Bagne of Toulon

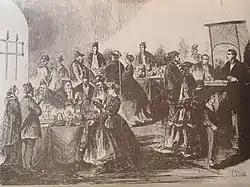
The Bazaar which sold handicrafts by prisoners. (from "Histoire des Baignes depuis leurs creations jusqu'a nos jours" by Pierre Zaccone, Paris (1869)

In the early years of the Bagne, only those prisoners with sentences of less than fifteen years were put to work in the arsenal; the others remained in chains in their dormitories. The resulting poor health of the long-term prisoners and epidemics in the Bagne led to a change in policy: all the prisoners were put to work, usually the heavy manual labor of the port, hauling cables, turning capstans, and carrying supplies. This duty was termed "fatigue".